Michael Scott (The Office)

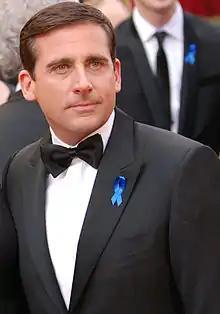
Steve Carell portrayed Michael Scott in the American rendition of "The Office".

All original series characters were adapted for the American version. NBC programmer Tracy McLaughlin suggested Paul Giamatti to producer Ben Silverman for the role of Michael Scott, but the actor declined. Martin Short, Hank Azaria, and Bob Odenkirk were also reported to be interested, with Odenkirk auditioning. Silverman offered the role to Ricky Gervais, who played David Brent in the British version, but he declined as he felt it didn't make any sense and didn't want to move to America. In January 2004, "Variety" reported that Steve Carell of the popular Comedy Central program "The Daily Show with Jon Stewart" was in talks for the role. At the time, he was already committed to another NBC mid-season replacement comedy, "Come to Papa".